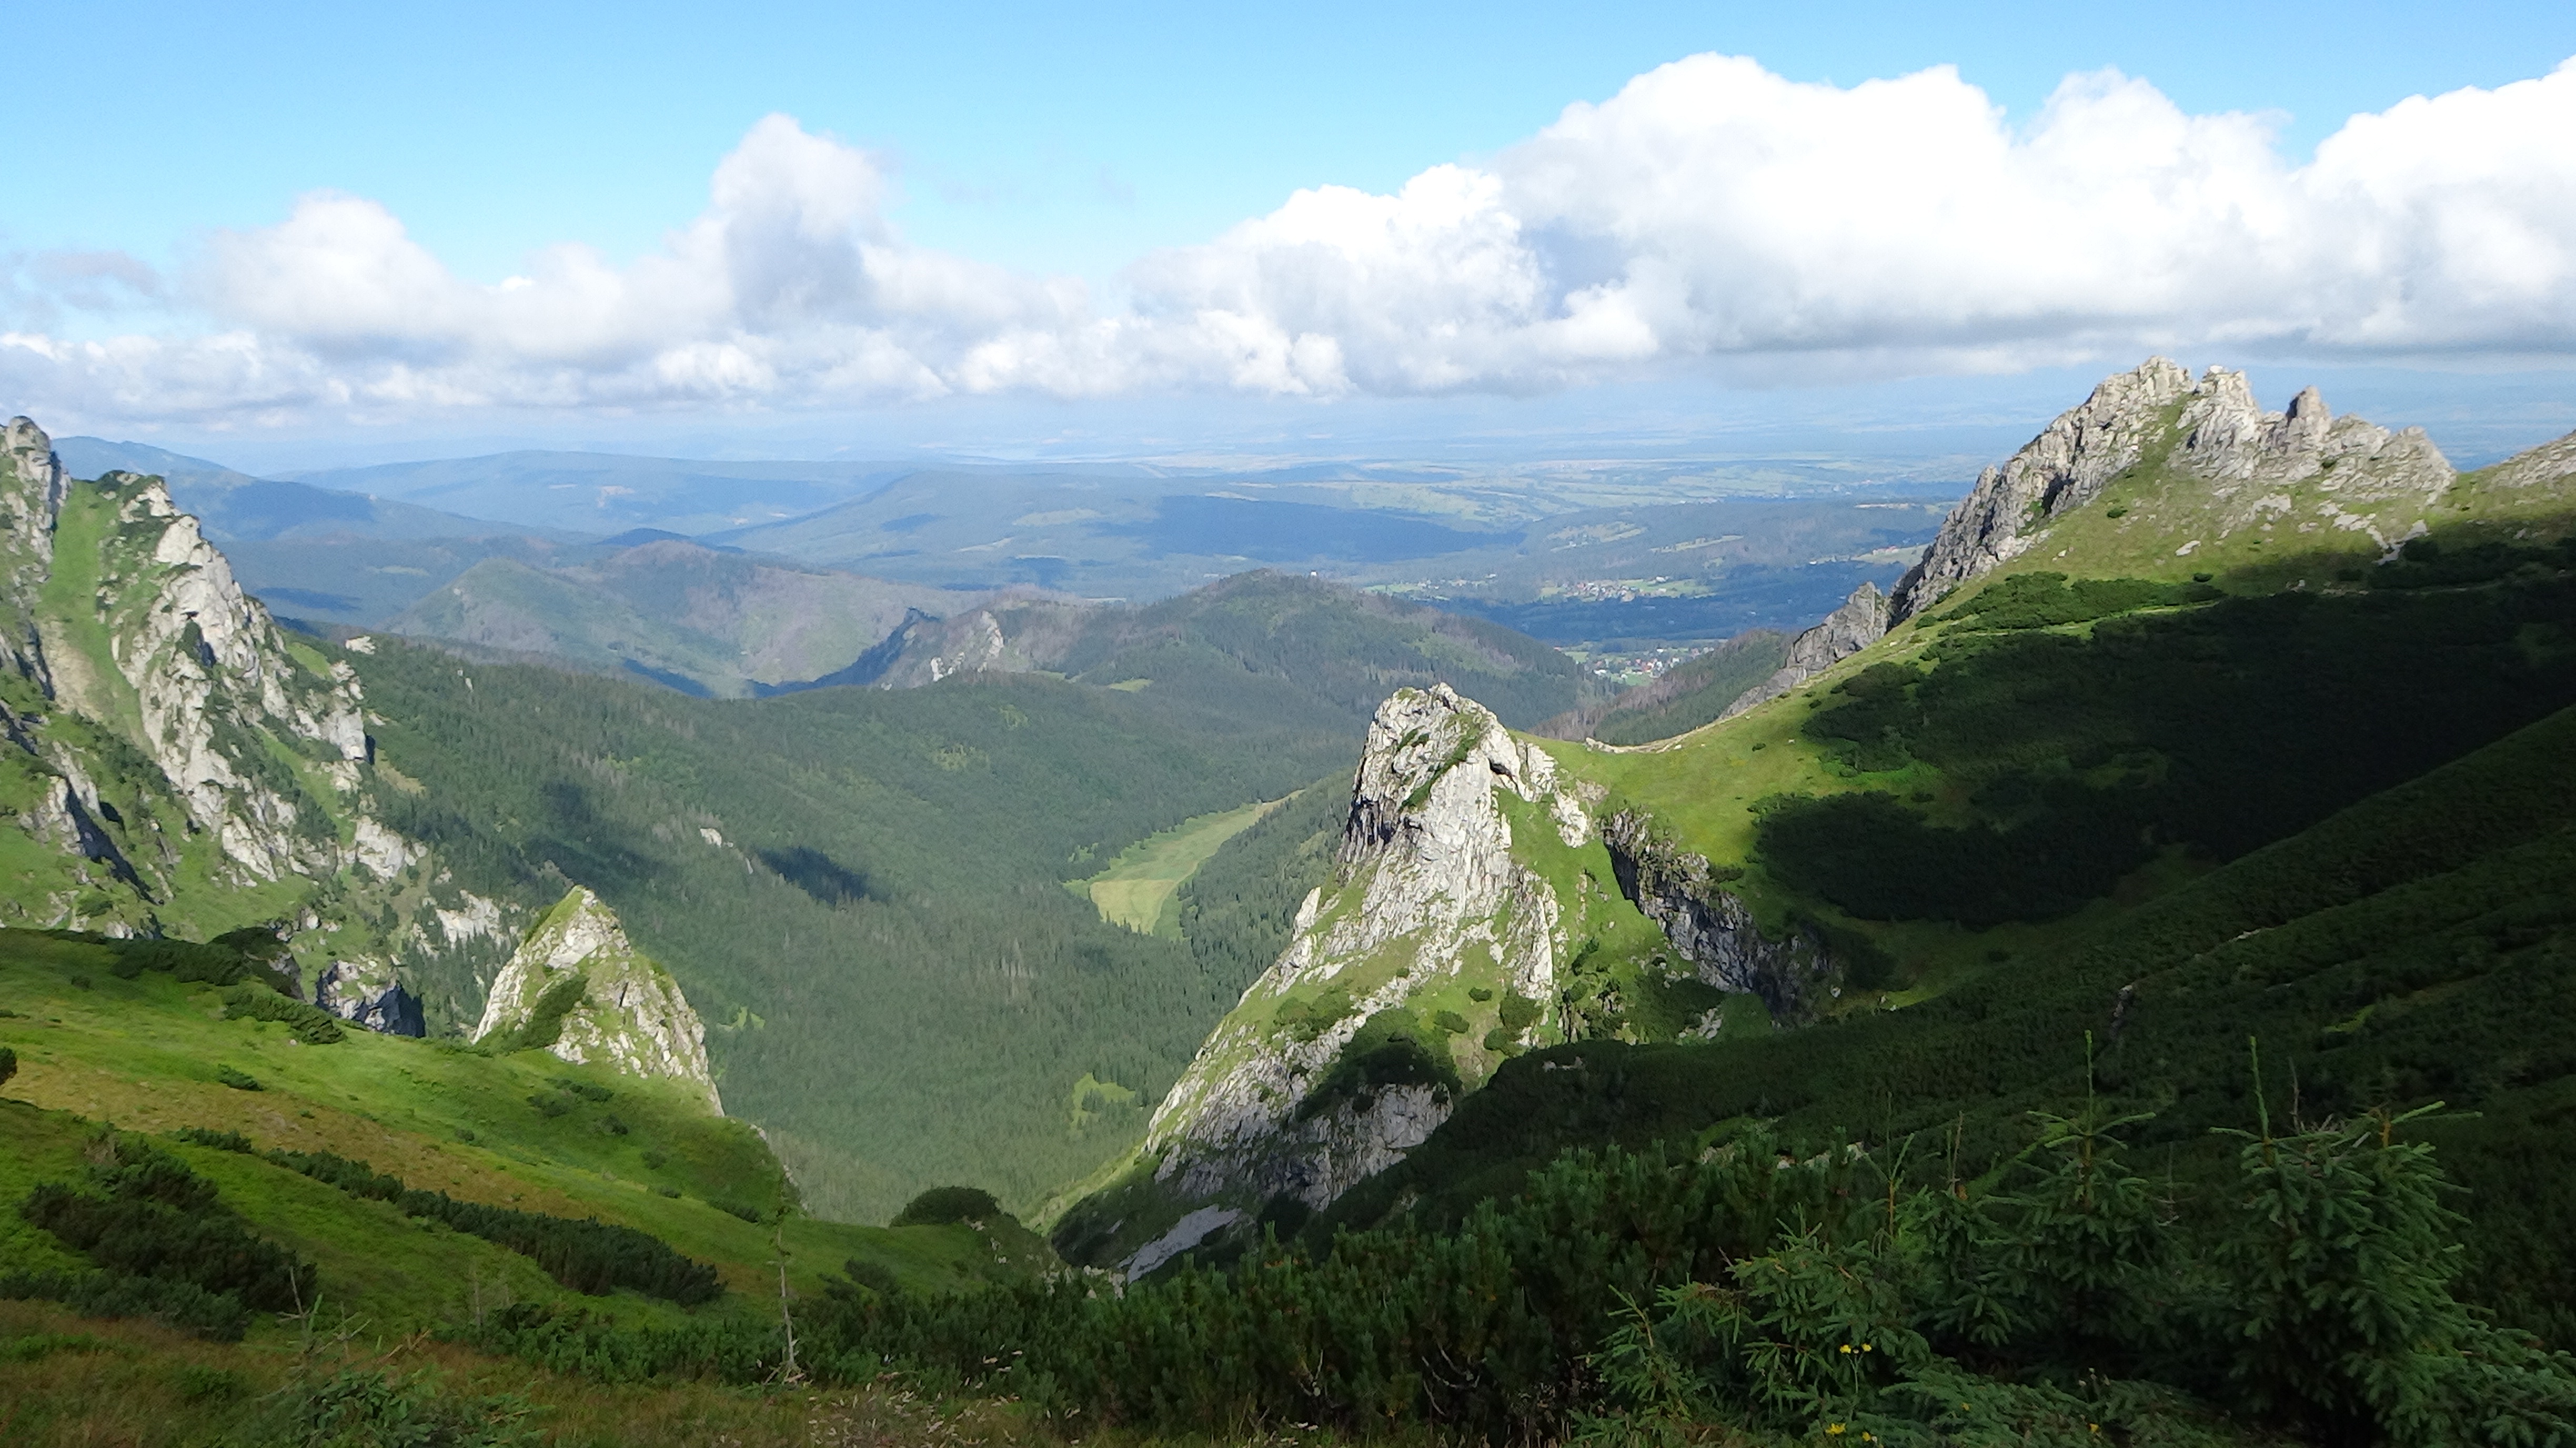
landscape, nature, wilderness, walking, mountain, meadow, hill, adventure, valley, mountain range, fjord, highland, ridge, mountains, alps, poland, plateau, fell, loch, the national park, tatry, landform, tarn, mountain pass, hill station, geographical feature, mountainous landforms